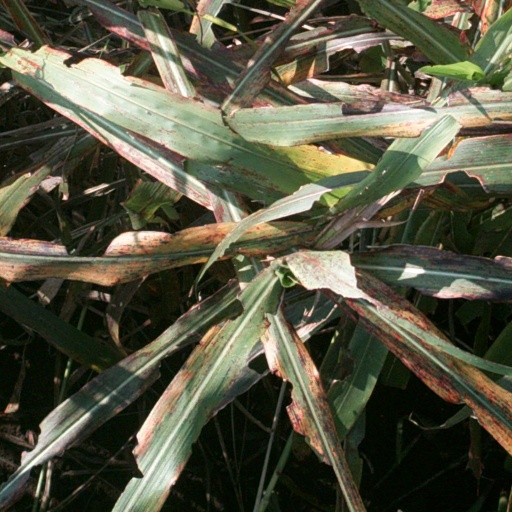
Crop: sorghum